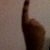
The image shows a hand gesture representing the number 1 in Indian Sign Language.